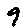
Label: 9